Irish literature

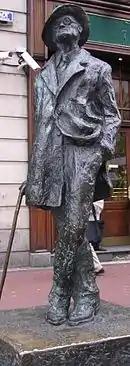
James Joyce

The poet W. B. Yeats was initially influenced by the Pre-Raphaelites and made use of Irish "peasant folk traditions and ancient Celtic myth" in his early poetry. Subsequently, he was drawn to the "intellectually more vigorous" poetry of John Donne, along with Ezra Pound and T. S. Eliot, and became one of the greatest 20th-century modernist poets. Though Yeats was an Anglo-Irish Protestant he was deeply affected by the Easter Rising of 1916 and supported the independence of Ireland. He received the Nobel Prize for literature in 1923 and was a member of the Irish Senate from 1922 to 1928.